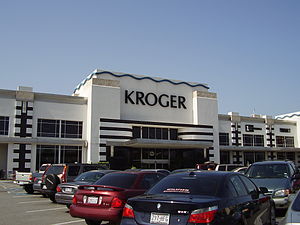
Kroger
Kroger i Neartown, Houston
The Kroger Co. er en amerikansk detailhandelsvirksomhed grundlagt af Bernard Kroger i 1883 i Cincinnati, Ohio. I 2011/12 havde koncernen en omsætning på 90,4 mia. US $ i regnskabsåret der endte 28. januar 2012. Det er USAs største dagligvarekæde og målt på omsætning er det den næststørste detailhandelsvirksomhed i USA og den fjerdestørste i verden ifølge Deloitte. I 2010 drev Kroger enten direkte eller gennem datterselskaber 3.574 butikker. I 2012 havde koncernen 339.000 medarbejdere.